Lou Gramm

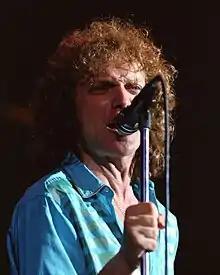
Gramm performing in 1979

Louis Andrew Grammatico (born May 2, 1950), known professionally as Lou Gramm, is an American singer and songwriter. He is best known as co-founder and original frontman of the rock band Foreigner from 1976 to 1990 and again from 1992 to 2003, during which time the band had numerous successful albums and singles.